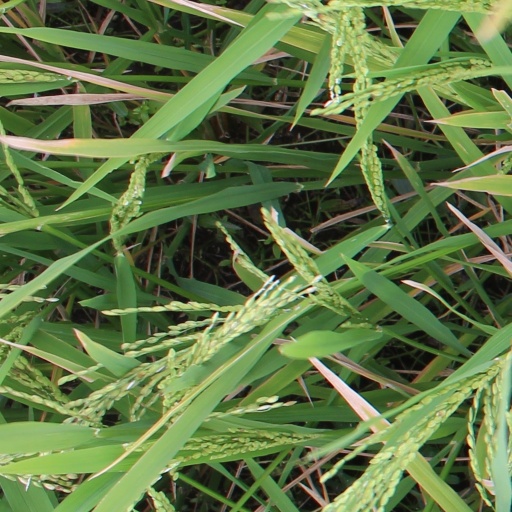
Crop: rice